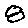
Label: 8